Kentish Flats Offshore Wind Farm

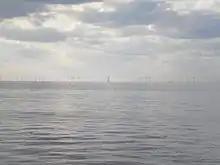
Turbines at Kentish Flats, Kent, England, with the WWII gun platforms visible towards the right.

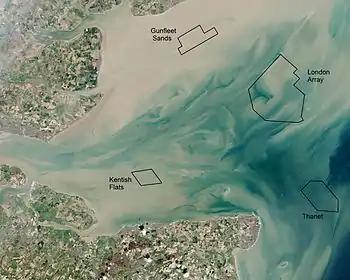
Satellite image of the Thames Estuary with Kentish Flats (pre-extension) bottom left.

Construction was completed in August 2005, with commissioning and testing of all turbines completed by September 2005. The wind farm consists of 30 Vestas V90-3MW wind turbines with a total nameplate capacity of 90 MW. Turbines were installed by the Danish offshore wind farms services provider A2SEA. Between 2007 and 2010, the capacity factor was around 30%. Its levelised cost has been estimated at £66/MWh.